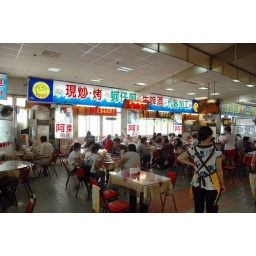
A restaurant in fish market where we had lunch.